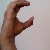
The image shows a hand gesture representing the letter 'C' in Indian Sign Language.